Dig (restaurant)

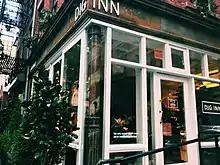
Dig Inn Store Front In New York, New York (on Crosby & Prince Street)

Dig (formerly Dig Inn) is an American chain of locally farm sourced restaurants, founded in 2011 by Adam Eskin in New York City.